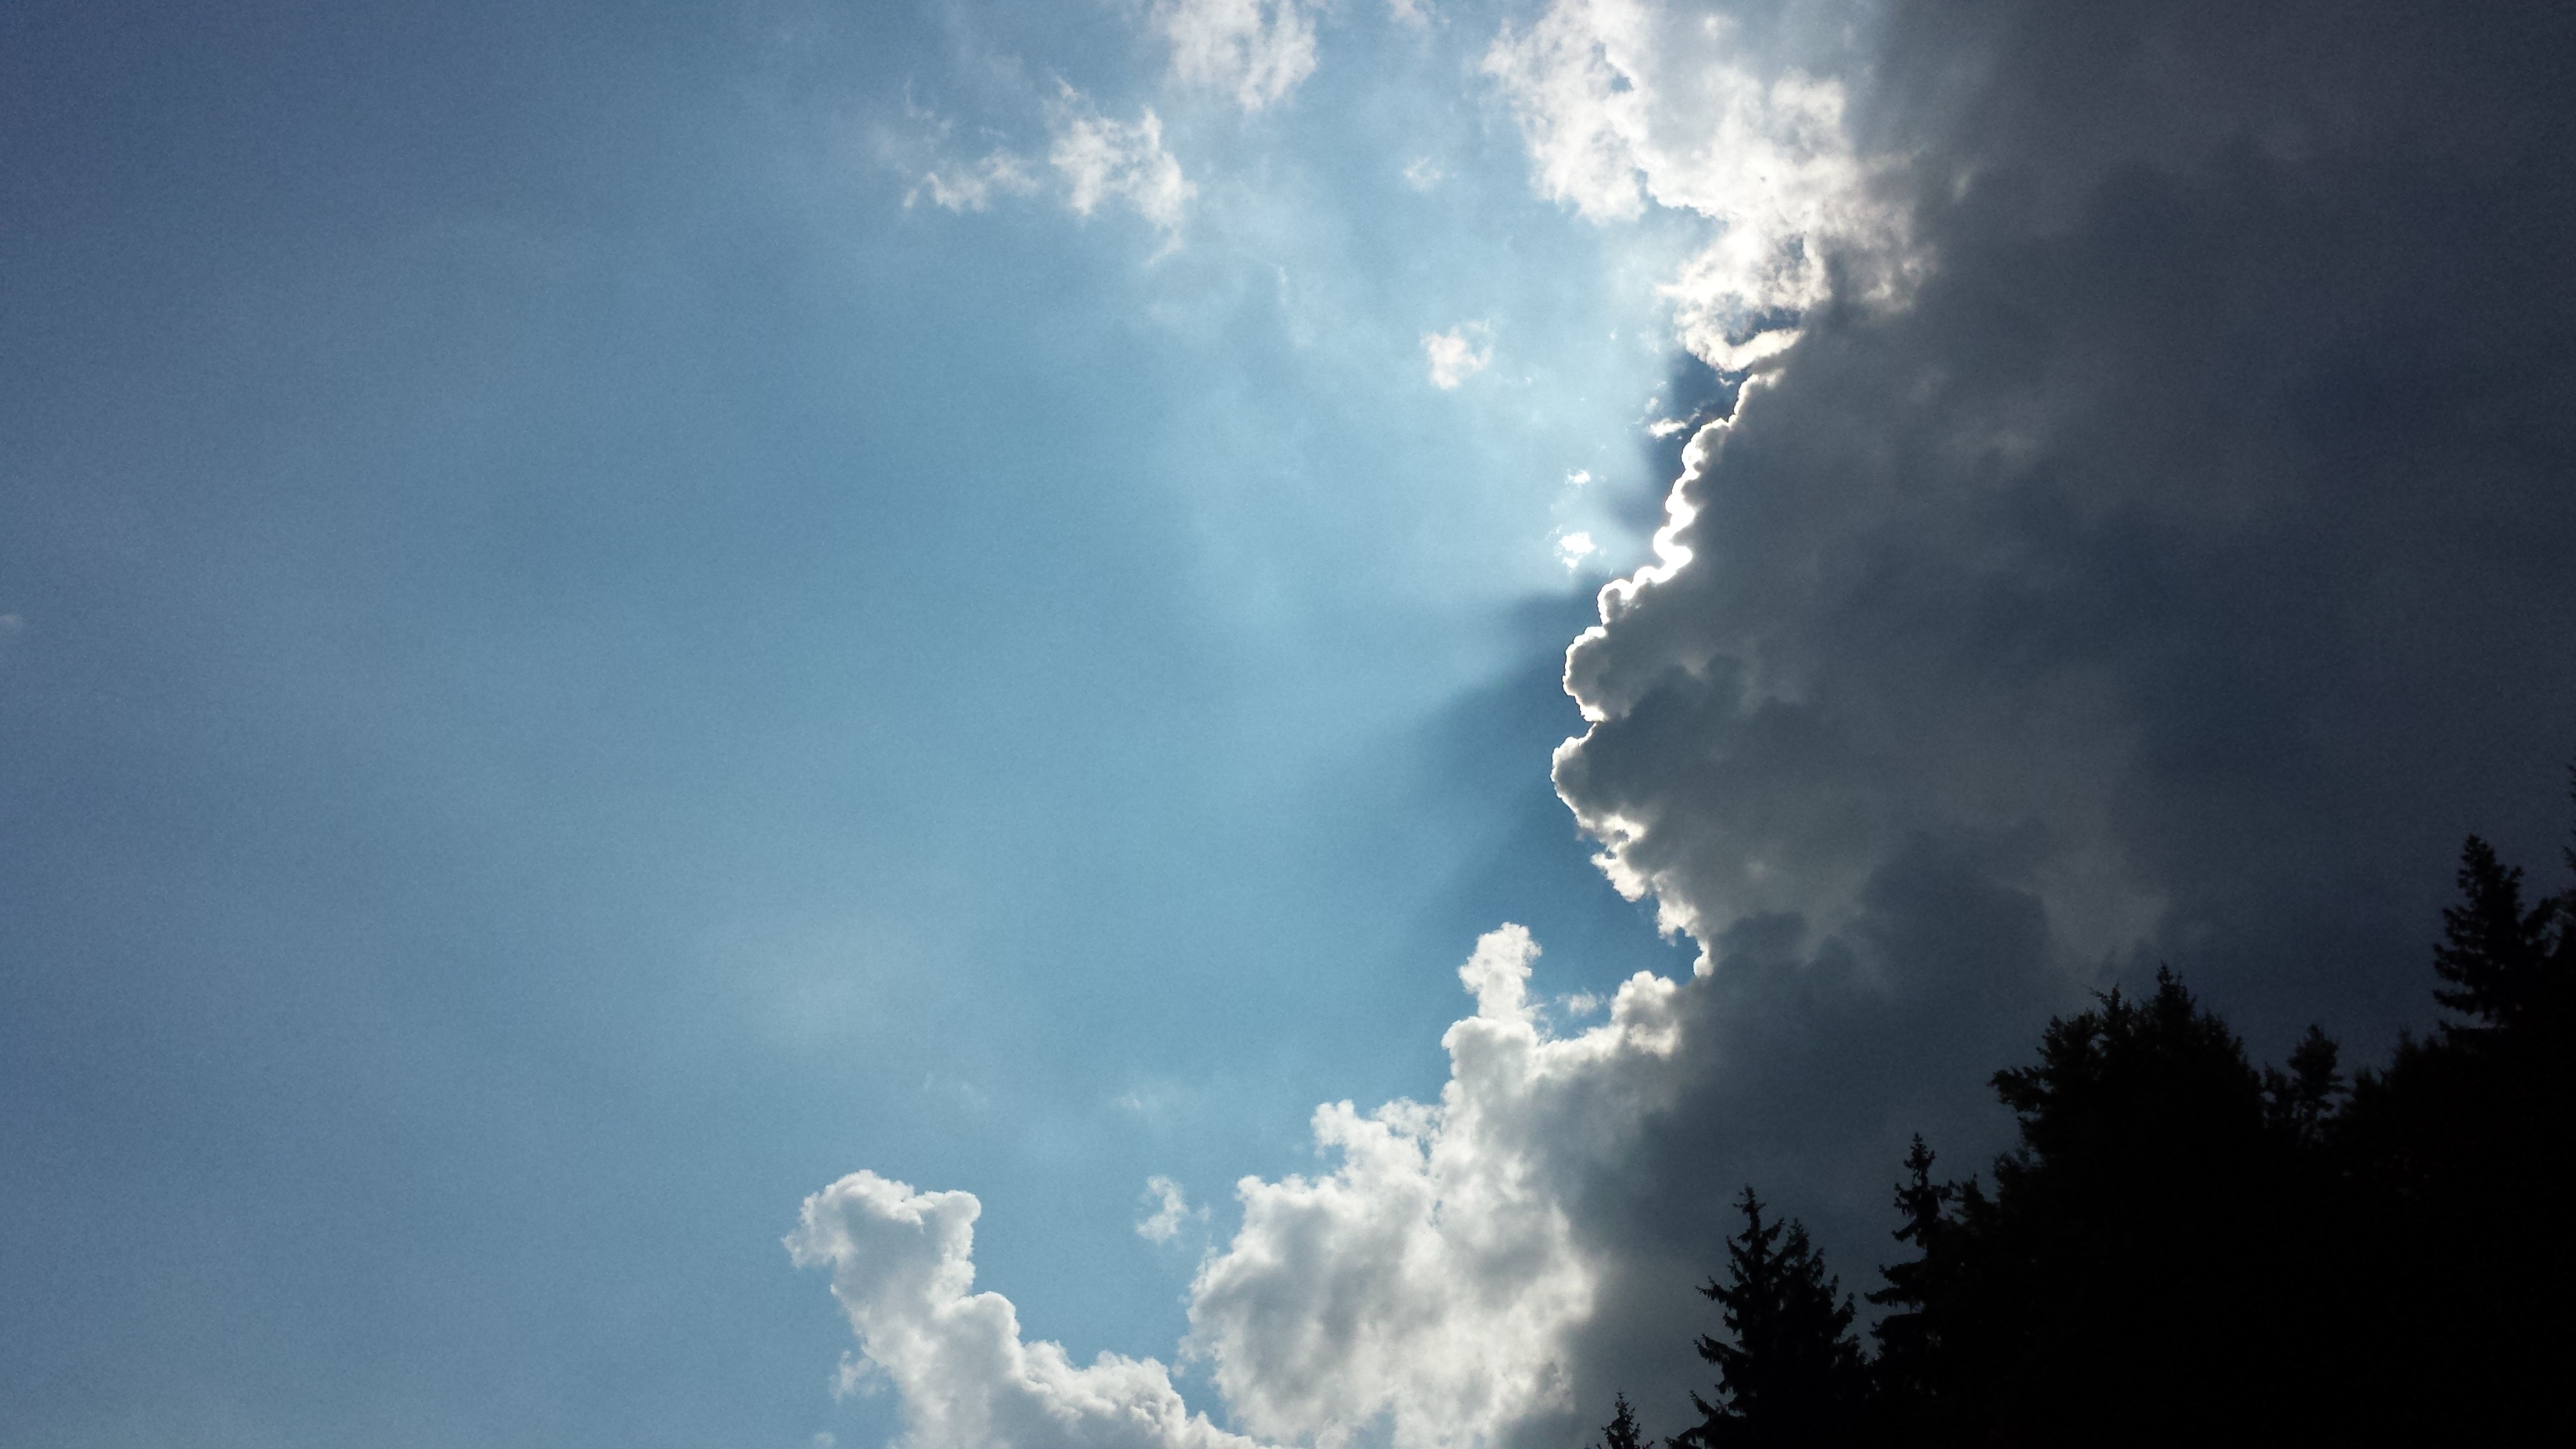
cloud, sky, sun, sunlight, atmosphere, cumulus, blue, clouds, meteorological phenomenon, atmosphere of earth